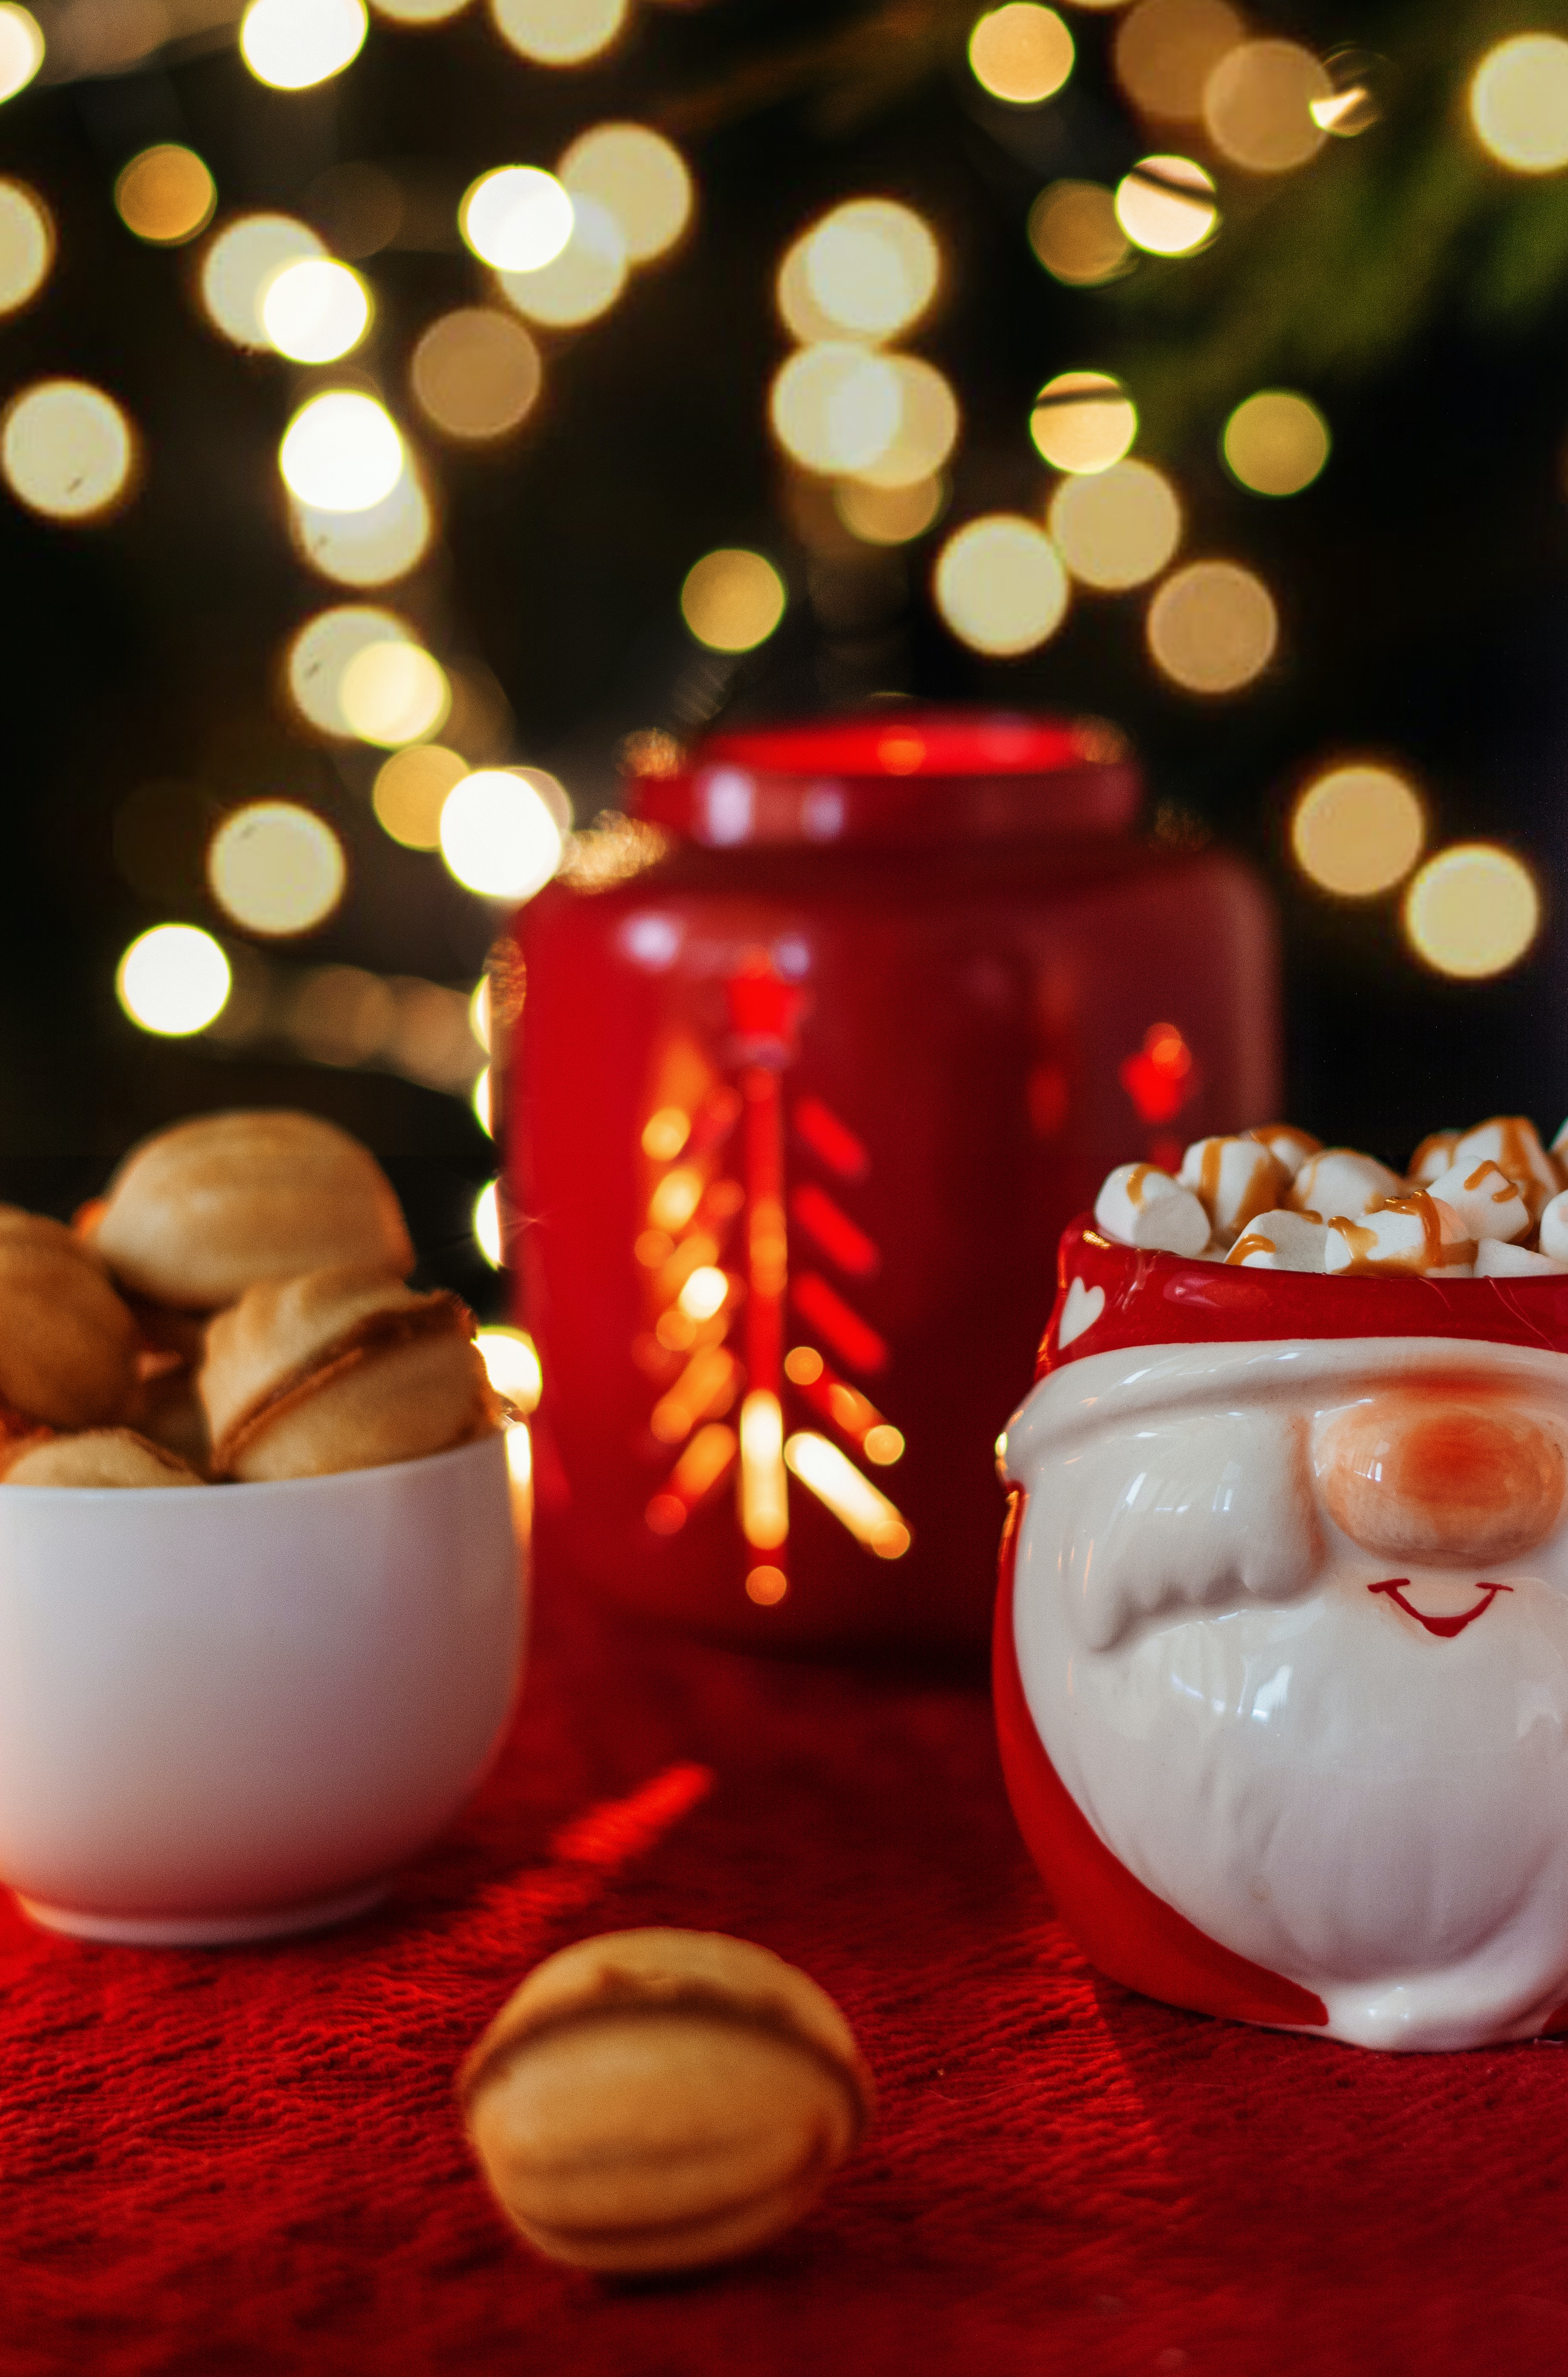
christmas, drinkware, light, cup, lighting, christmas decoration, serveware, table, food, cuisine, tableware, holiday, wood, event, sweetness, ornament, vase, porcelain, glass, christmas ornament, drink, tree, interior design, ingredient, recreation, dish, christmas eve, carmine, christmas lights, still life photography, ceramic, comfort food, still life, confectionery, tradition, night, home accessories, pattern, finger food, lighting accessory, plate, icing, fir